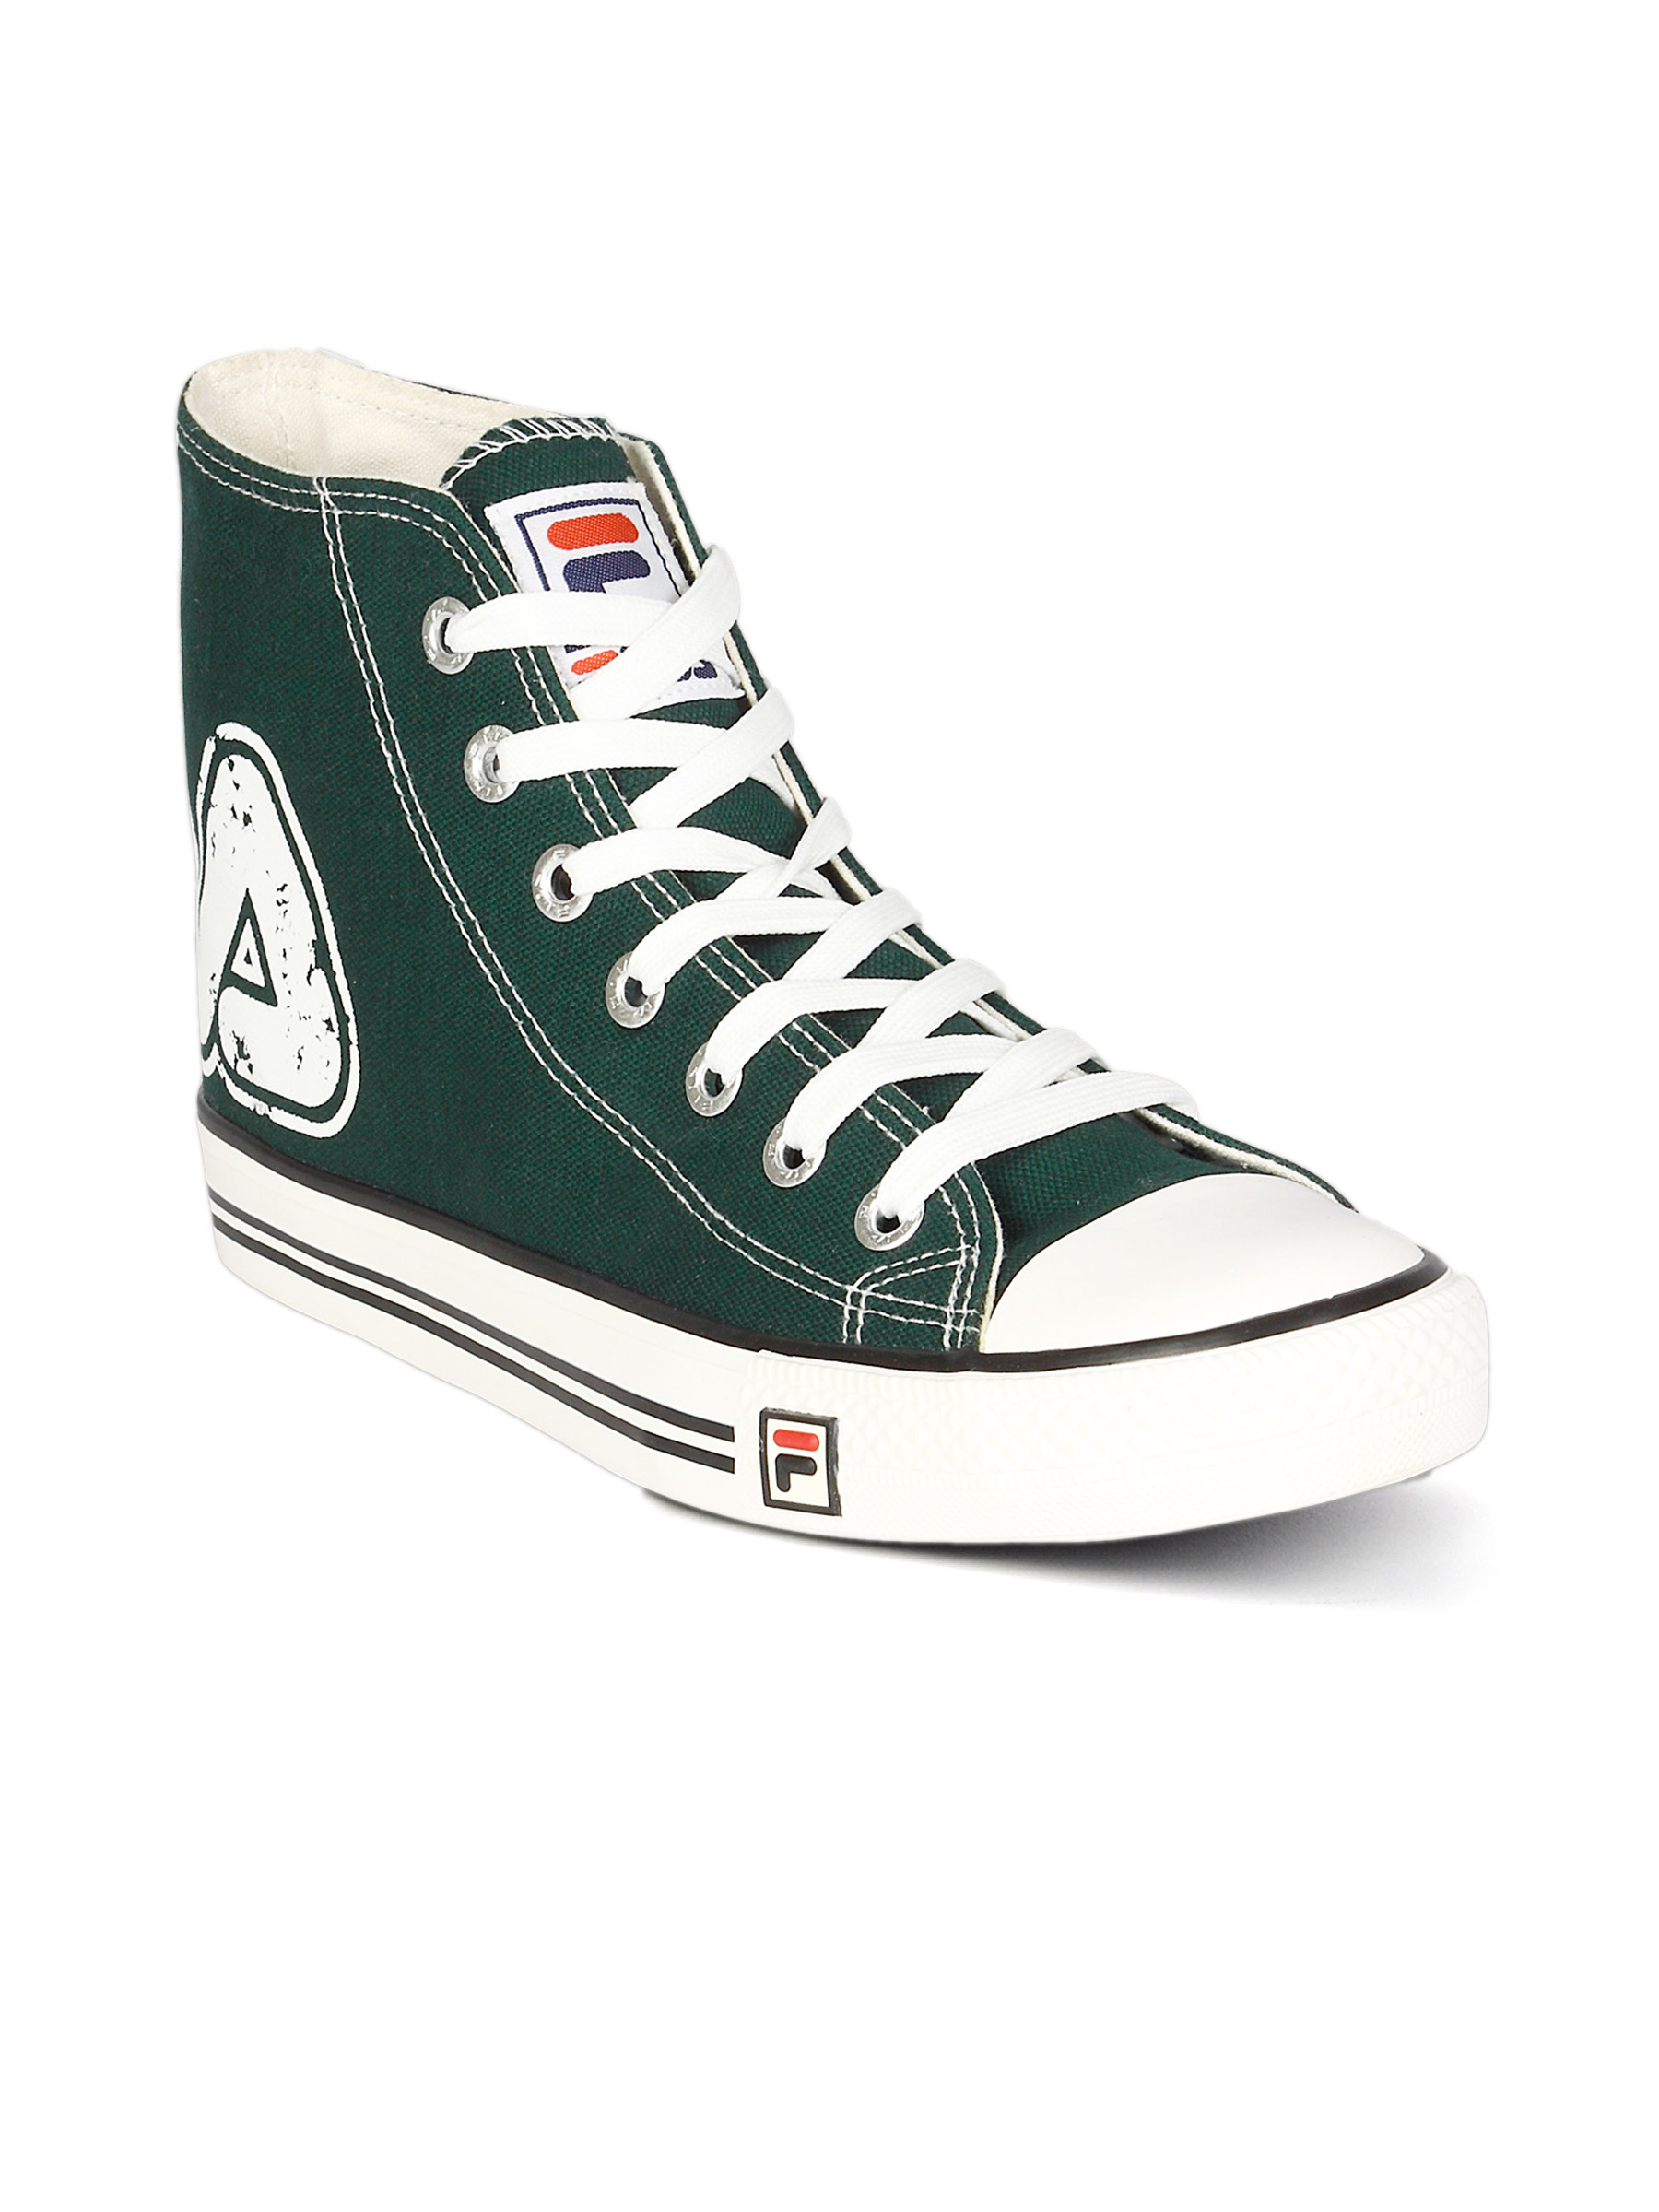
Fila Men Green Fuel HI Shoes
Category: Footwear / Shoes / Casual Shoes
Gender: Men
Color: Green
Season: Summer 2011
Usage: Casual